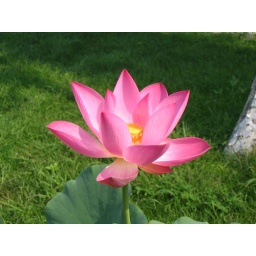
There are hundreds of these in pots full of water all over the capital in the summer.